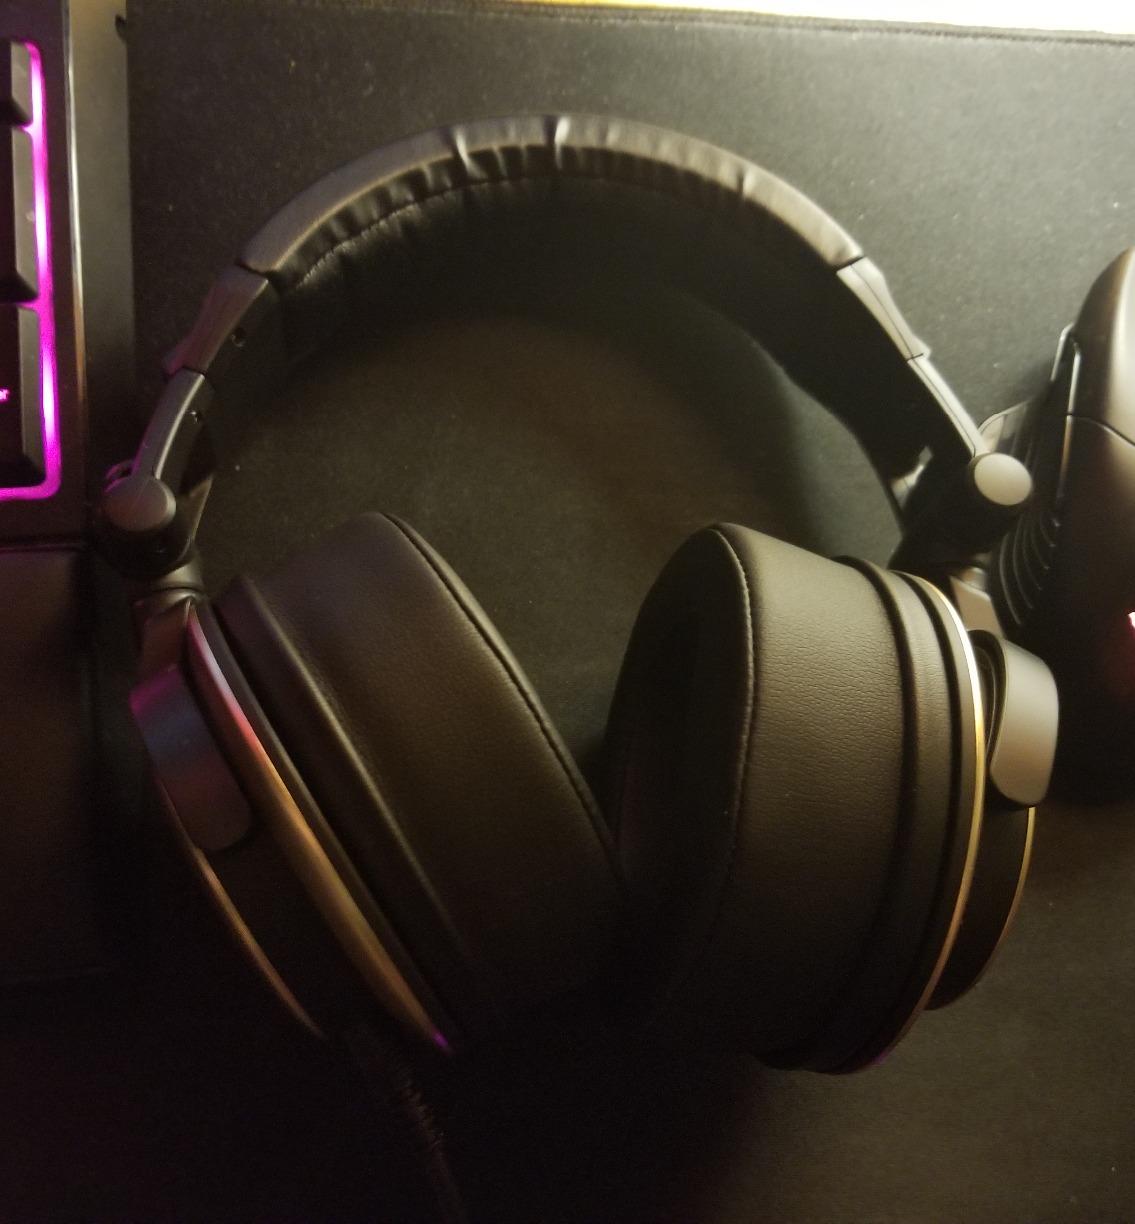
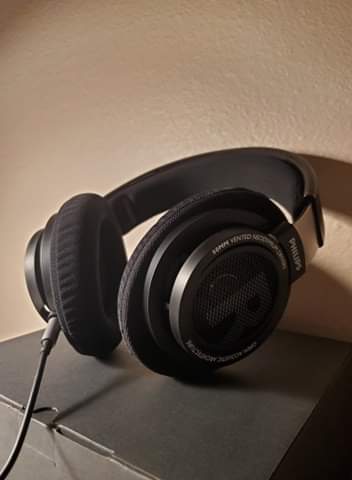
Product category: headphones
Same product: no